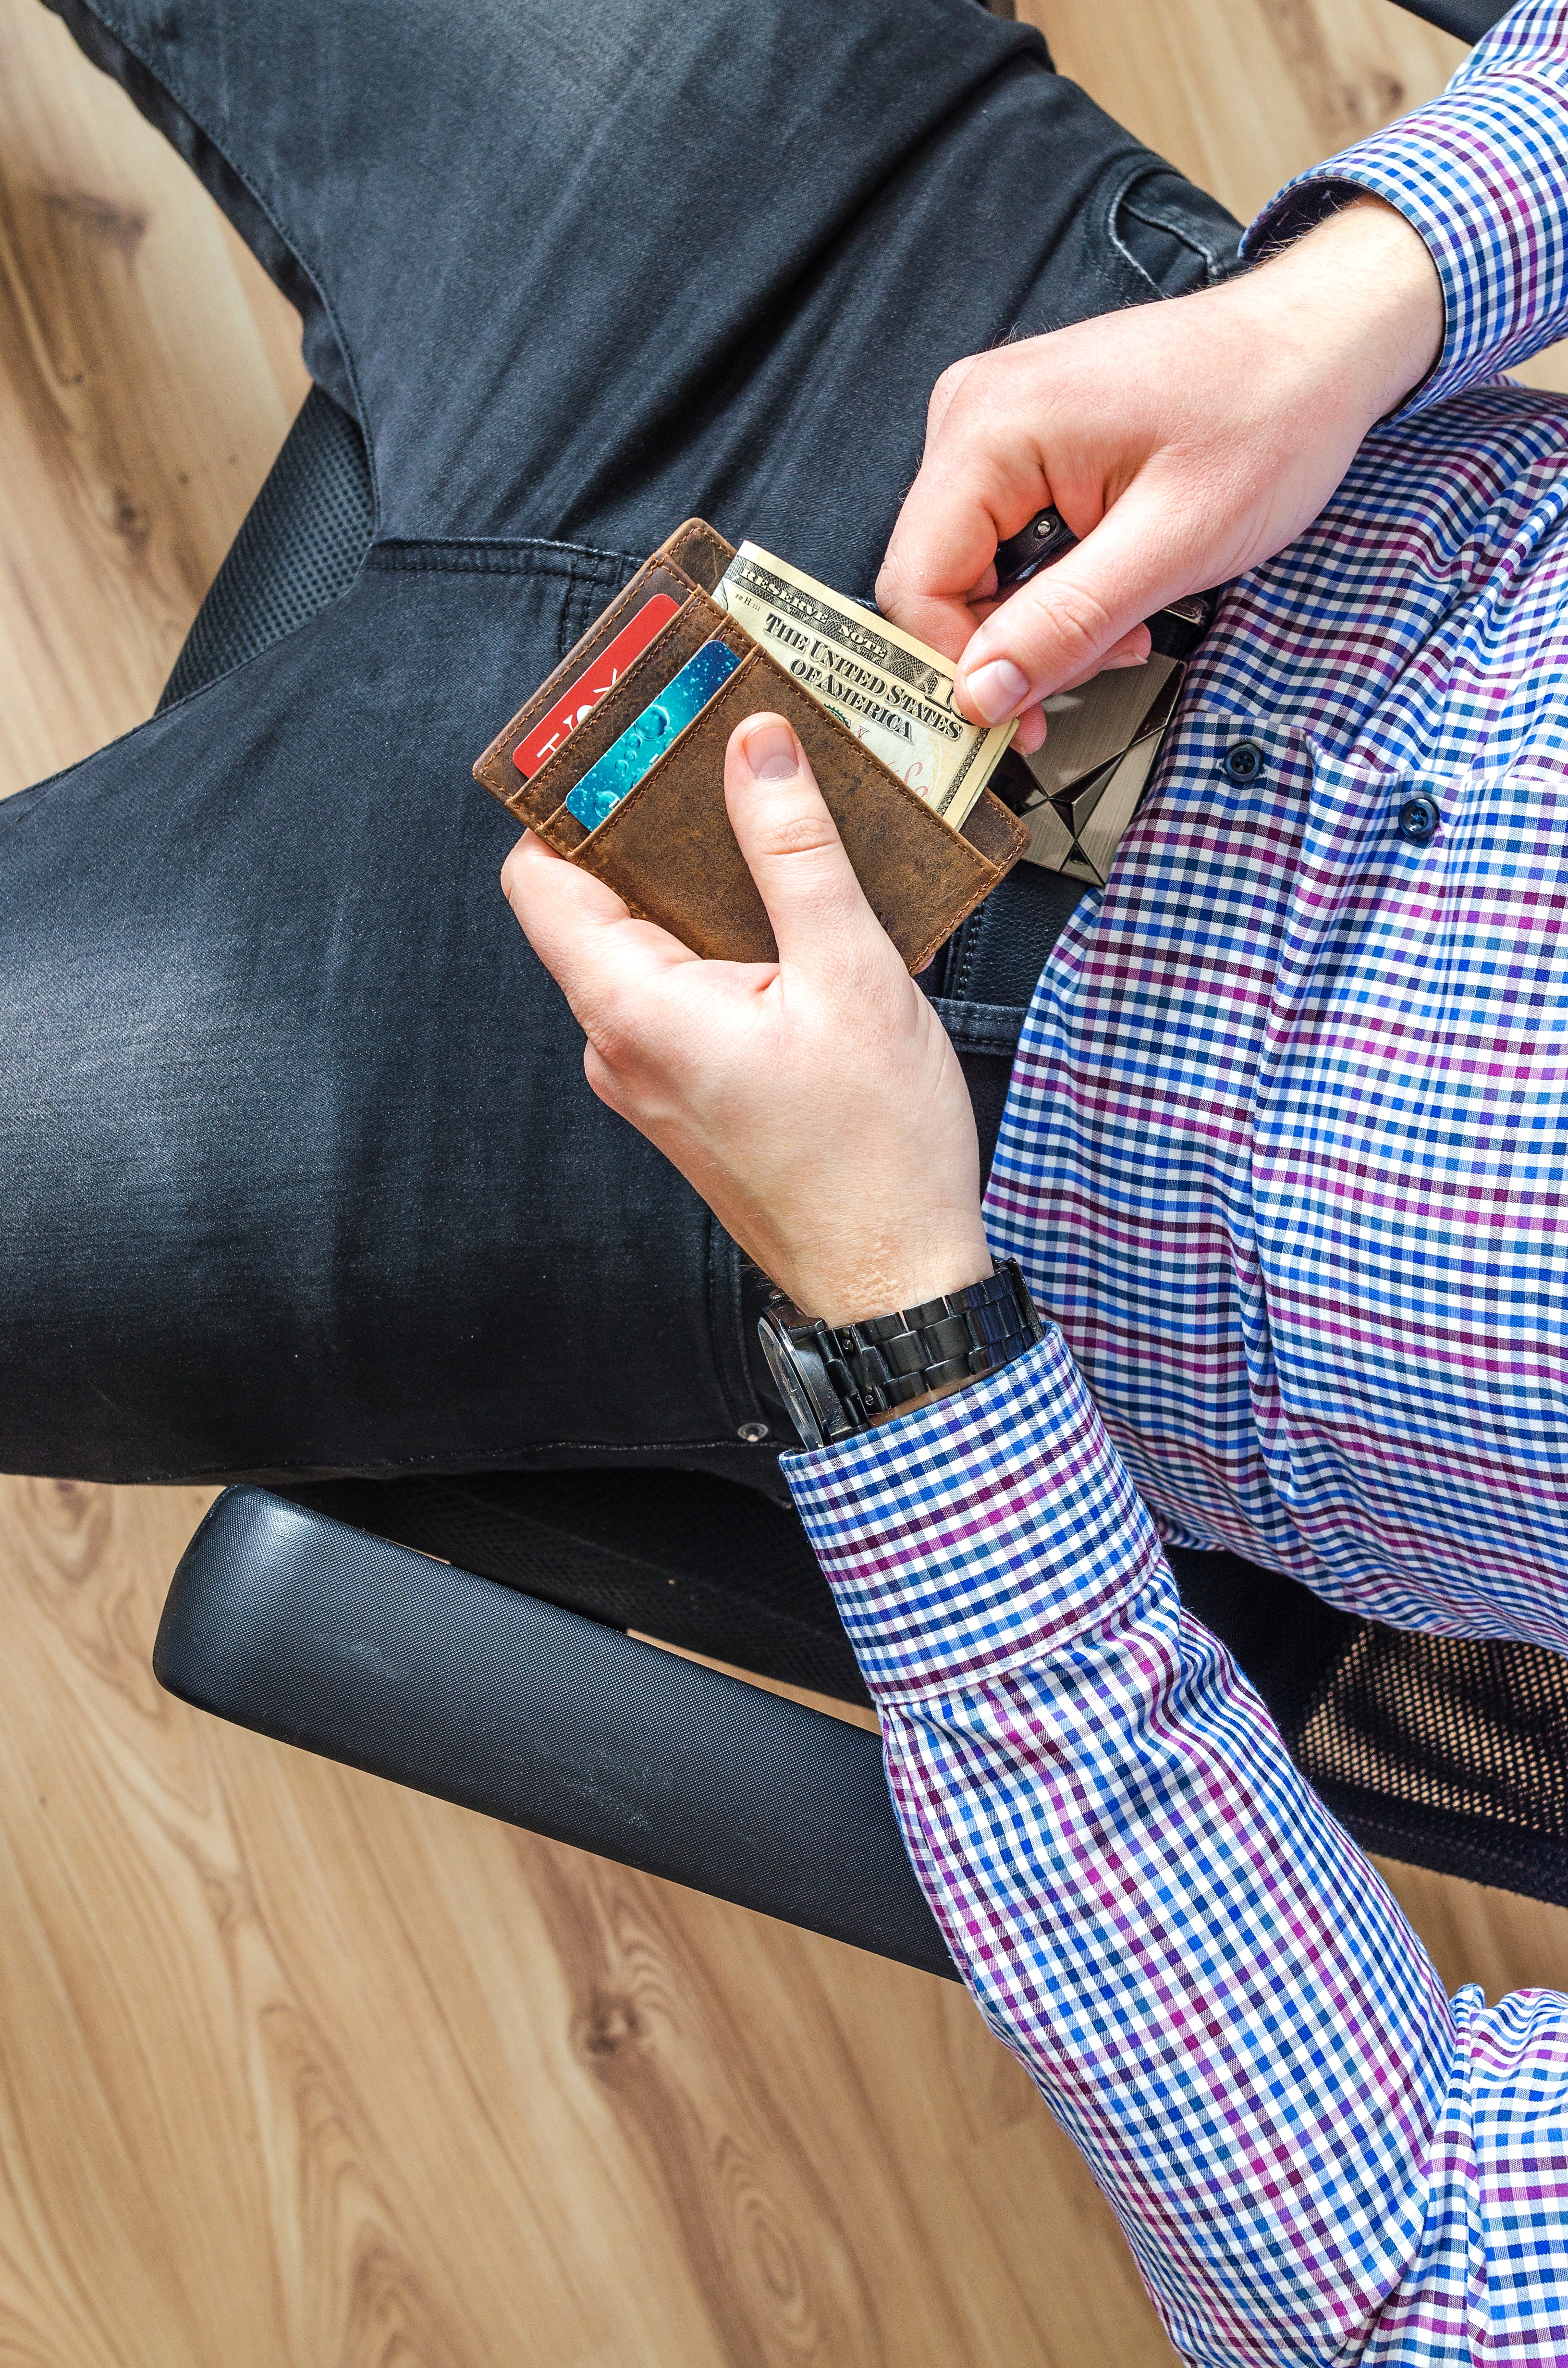
tartan, hand, design, pattern, textile, jeans, plaid, leather, wrist, fashion accessory